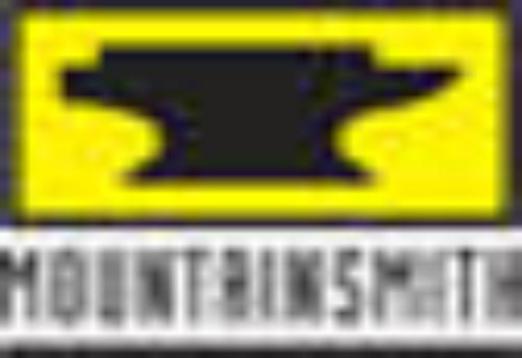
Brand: mountainsmith
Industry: Sports